Kitay-gorod

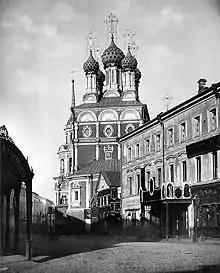
St. Nicholas Church on the Ilyinka (1680–1689), with its gold-starred blue domes, once dominated Kitay-gorod's skyline. It was demolished in 1933 by the Soviet Union.

Kitay-gorod, developing as a trading area, was known as a business area of Moscow. Its three main streets—Varvarka, Ilyinka, and Nikolskaya—are lined with banks, shops, and storehouses like the historicistic shopping mall GUM which confines Kitay-gorod towards Red Square.